Sari-d'Orcino

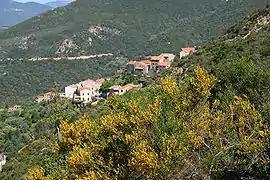
A general view of the village

Sari-d'Orcino (or ) is a commune in the Corse-du-Sud department of France on the island of Corsica.